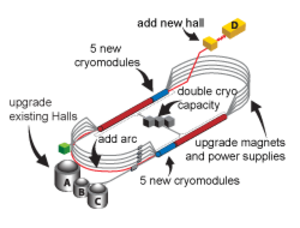
Thomas Jefferson National Accelerator Facility, communément appelé Jefferson Lab, est un laboratoire national des États-Unis géré par SURA, association regroupant des universités du sud-est des États-Unis. Fondé en 1984, il est situé à Newport News, à proximité de Norfolk dans l'État de Virginie. Il emploie environ 550 personnes, et environ 2 500 physiciens provenant des États-Unis et d'autres pays viennent procéder à des expériences.